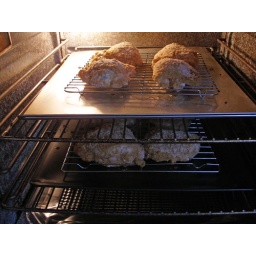
parmesan chicken in the oven